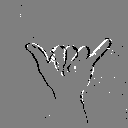
ASL letter: y